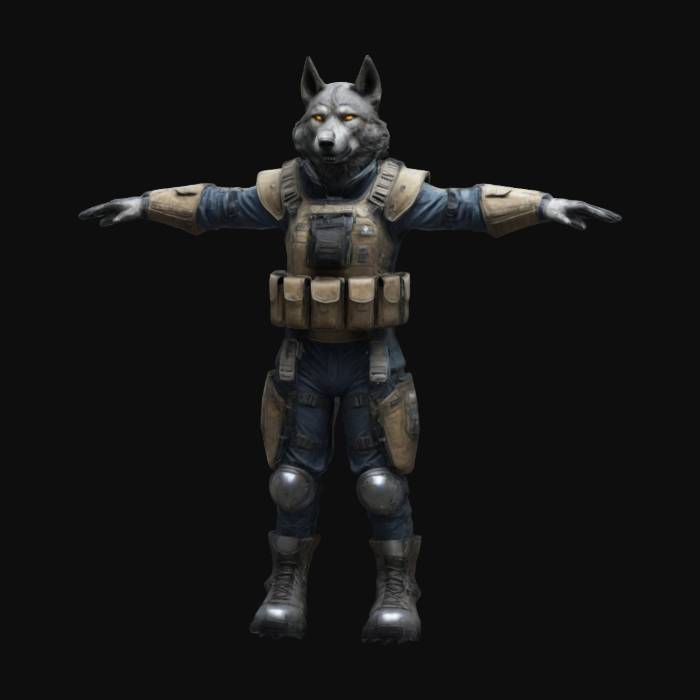
미적 점수 (1~10점): 8